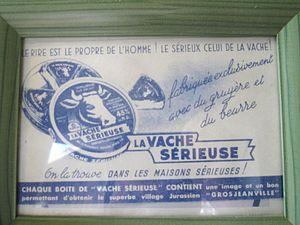
Publicité pour la marque de fromage ""La Vache Sérieuse"". Cette marque avait été créée en 1926 pour concurrencer ""La Vache qui rit"". Elle a disparu vers 1959 suite à un procès en contrefaçon."
La Vache Grosjean est une marque de fromage à pâte fondue, commercialisé sous feuille d'aluminium en portions individuelles. En 1926, année de sa création et jusqu'en 1959, le produit portait l'appellation La Vache sérieuse.